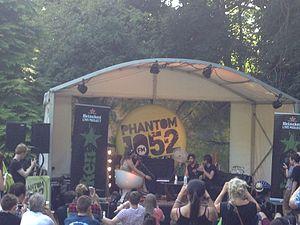
Foals est un groupe de rock britannique, originaire d'Oxford, en Angleterre. Formé en 2005, il comprend le chanteur et guitariste Yannis Philippakis, le batteur et percussionniste Jack Bevan, le guitariste Jimmy Smith, le bassiste Walter Gervers, et le claviériste Edwin Congreave.